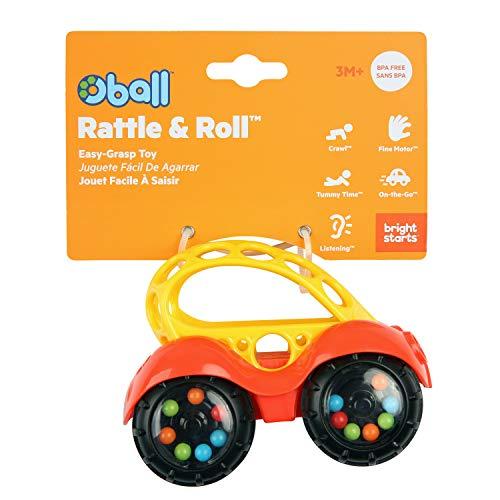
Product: Bright Starts Easy Grasp Push Vehicle Toy - Ages 3 Months +, Rattle & Roll Buggie, Red
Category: Toys & Games | Baby & Toddler Toys | Push & Pull Toys
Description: Soft, flexible baby toy for 3 months up.
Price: $5.99